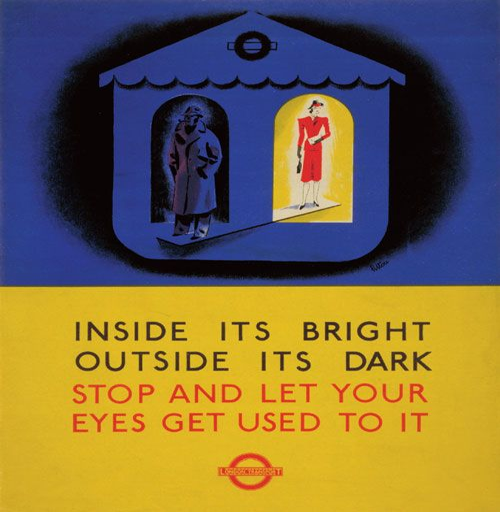
a series of vintage posters celebrating the evolution of the iconic logo .